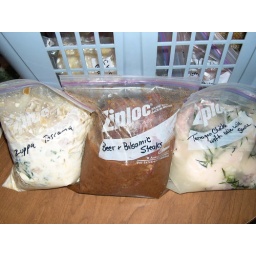
Zuppa Toscana, beer & balsamic steaks, chicken in white wine & tarragon